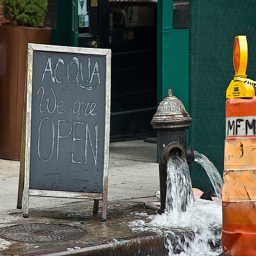
A chalk board sitting on a sidewalk with writing on it.
A fire hydrant with water flowing out next to a blackboard sign reading, "Acqua We are Open."
A fire hydrant gushes water next to a sign indicating that a cafe is open.
The sign is next to a open fire hydrant it says we are open
Fire hydrant spilling water on to street with sign "Acqua We are OPEN."